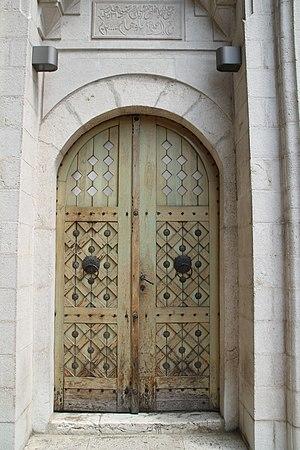
La médersa de Gazi Husrev-bey est située en Bosnie-Herzégovine, sur le territoire de la Ville de Sarajevo. Construite en 1537 et 1538, elle est inscrite sur la liste des monuments nationaux de Bosnie-Herzégovine.